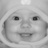
Emotion: happy